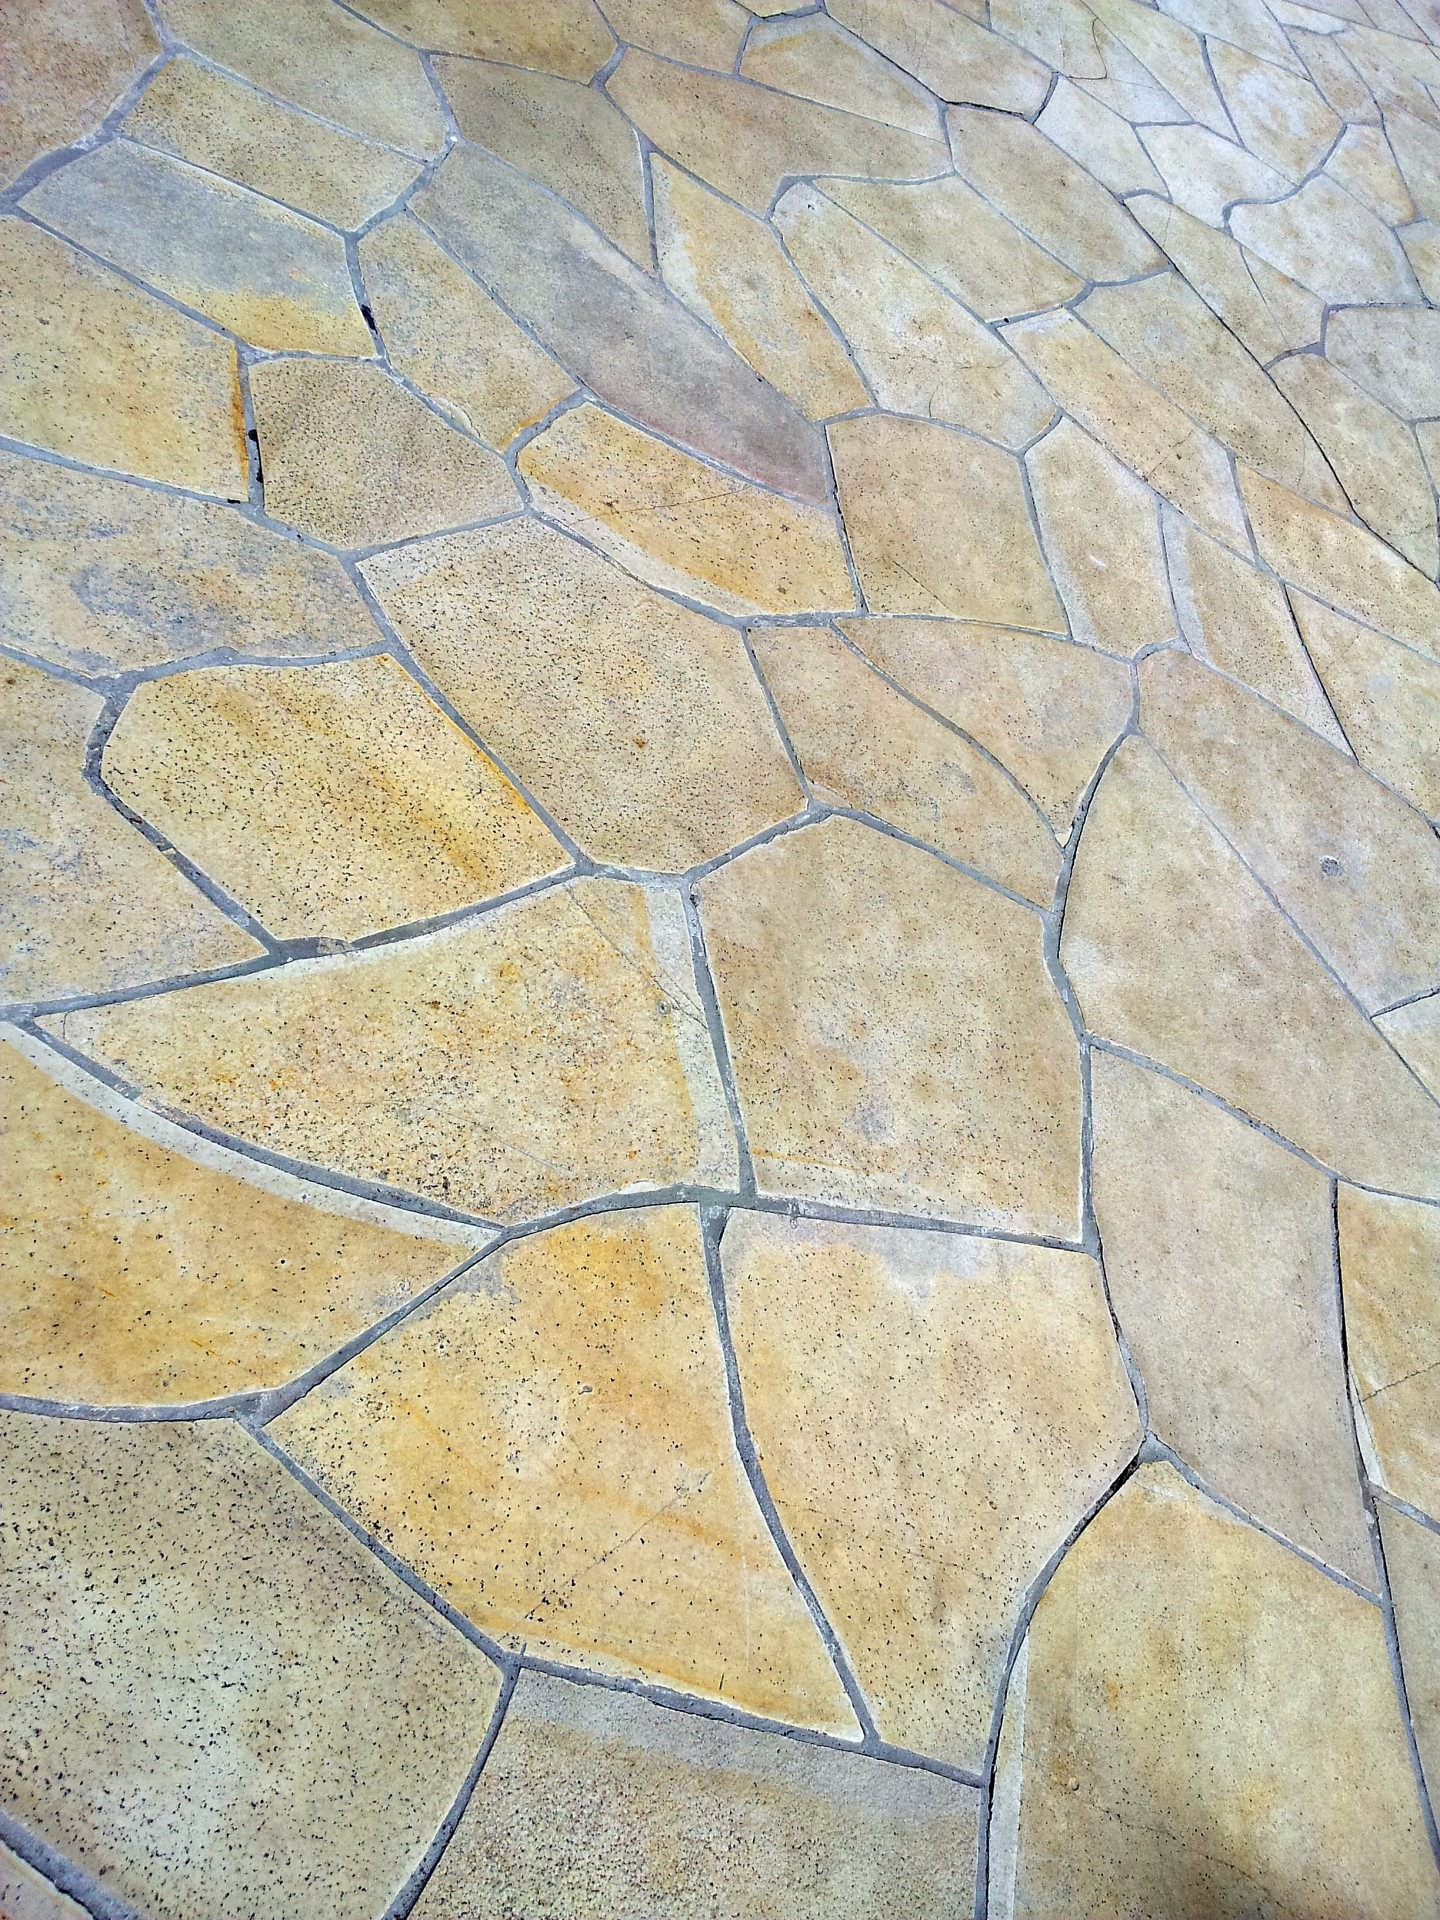
path, outdoor, rock, street, ground, texture, sidewalk, floor, cobblestone, urban, wall, stone, asphalt, pavement, walk, construction, pattern, geometric, natural, soil, tile, rough, exterior, neutral, stone wall, material, concrete, surface, block, stones, terrace, design, grid, way, cobble, stonework, site, footpath, masonry, solid, slab, flooring, road surface, accent, interlocking, paver, flagstone